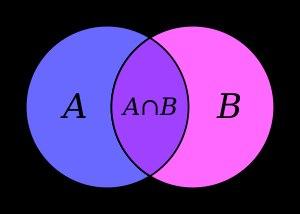
Dans la théorie des ensembles, l'intersection est une opération ensembliste qui porte le même nom que son résultat, à savoir l'ensemble des éléments appartenant à la fois aux deux opérandes : l'intersection de deux ensembles A et B est l'ensemble, noté A ∩ B, dit « A inter B », qui contient tous les éléments appartenant à la fois à A et à B, et seulement ceux-là.
La théorie des ensembles est une branche des mathématiques, créée par le mathématicien allemand Georg Cantor à la fin du XIXᵉ siècle.